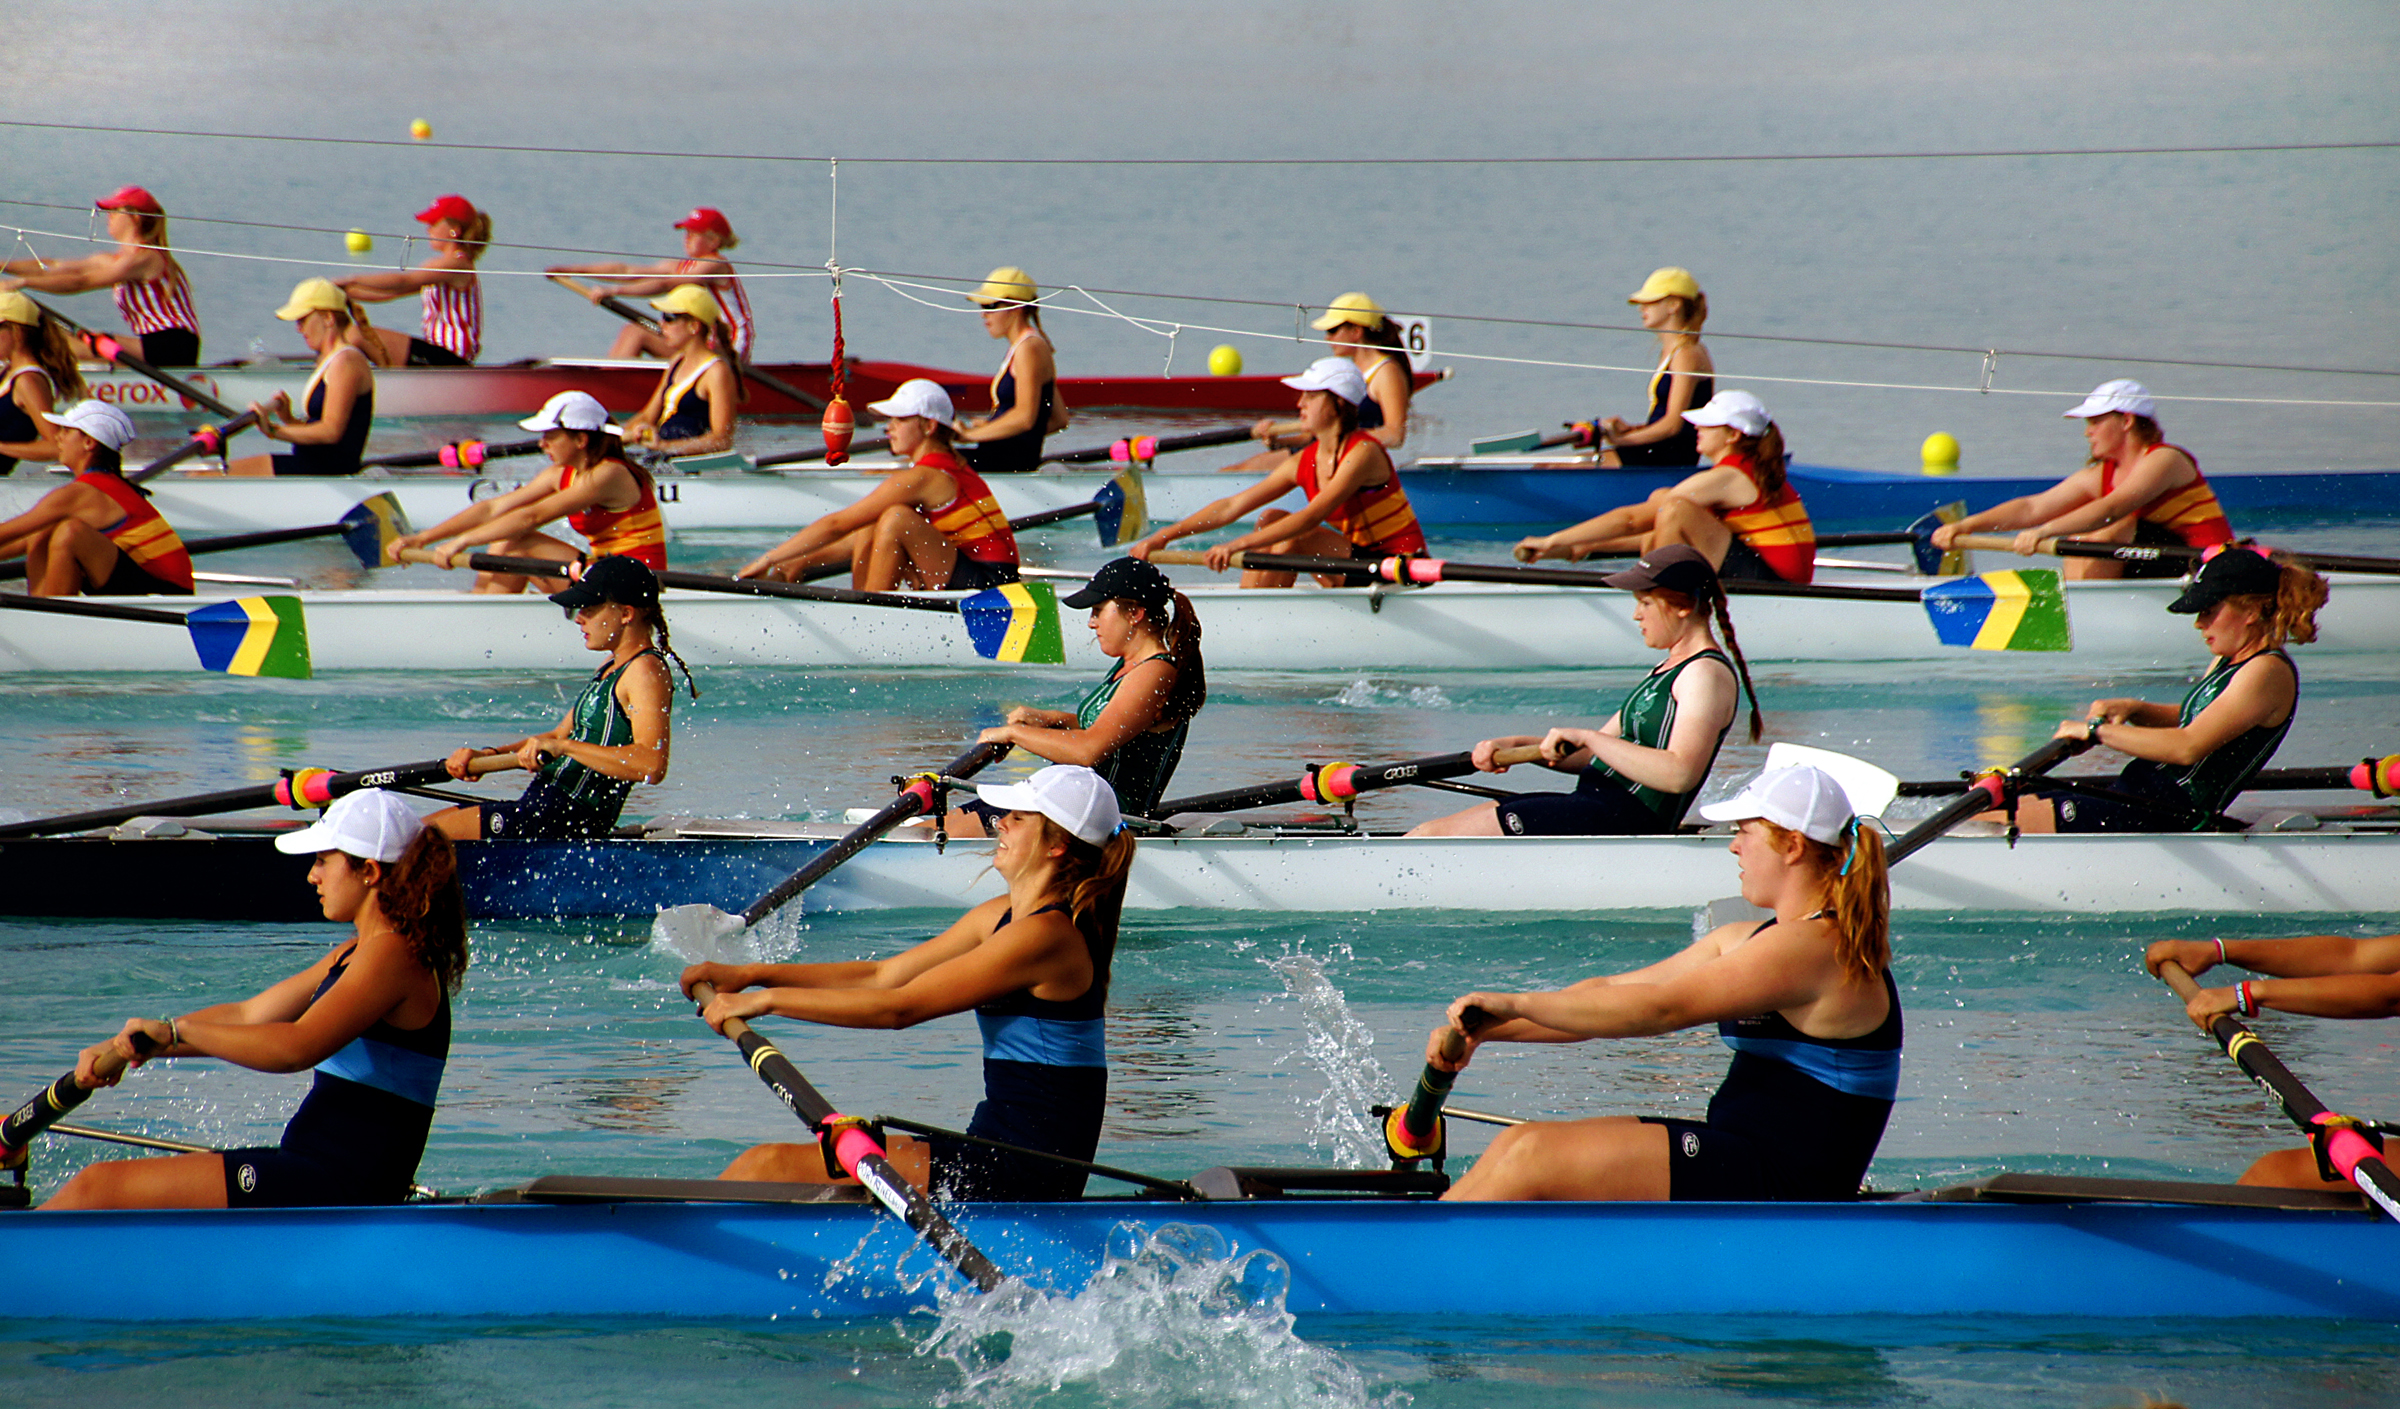
paddle, vehicle, swimming, team, publicdomain, sports, boating, oars, event, twizel, sonydslra580, tamron18270mmpzd, rowing, sculling, rowingtwizel, ruataniwha, cox, highschoolrowingnz, scullling, collagerowing, water sport, physical exercise, physical fitness